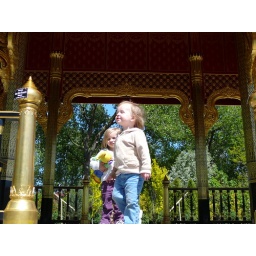
Girls running around and being cute